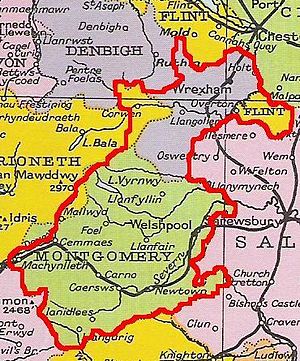
Kongeriget Powys / Huset Mathrafal
Den omtrentlige udbredelse af Powys inden opdelingen i 1160.
Kongeriget Powys var et walisisk kongerige og fyrstedømme, der opstod i middelalderen efter enden på romersk styre i Storbritannien. Det dækkede omkring to tredjedel af det moderne county Powys og dele af east midlands. Mere præcist, og baseret på det romersk-britiske stammeområder Ordovices i vest og Cornovii i øst, gik grænserne oprindeligt fra Cambrian Mountains i vest til at inkludere de moderne West Midlands i England i øst. De frugtbare floddale ved flodene Severn og Tern ligger i dette område, og i walisisk litteratur bliver det omtalt som "paradiset Poweys".